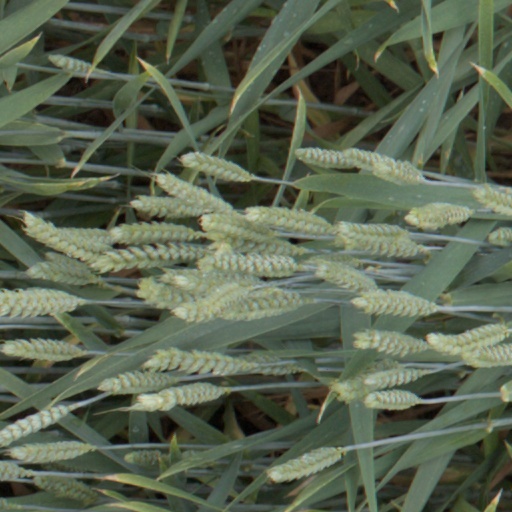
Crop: wheat